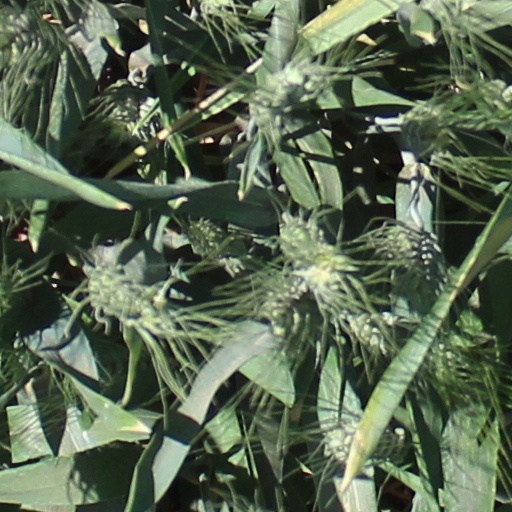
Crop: wheat